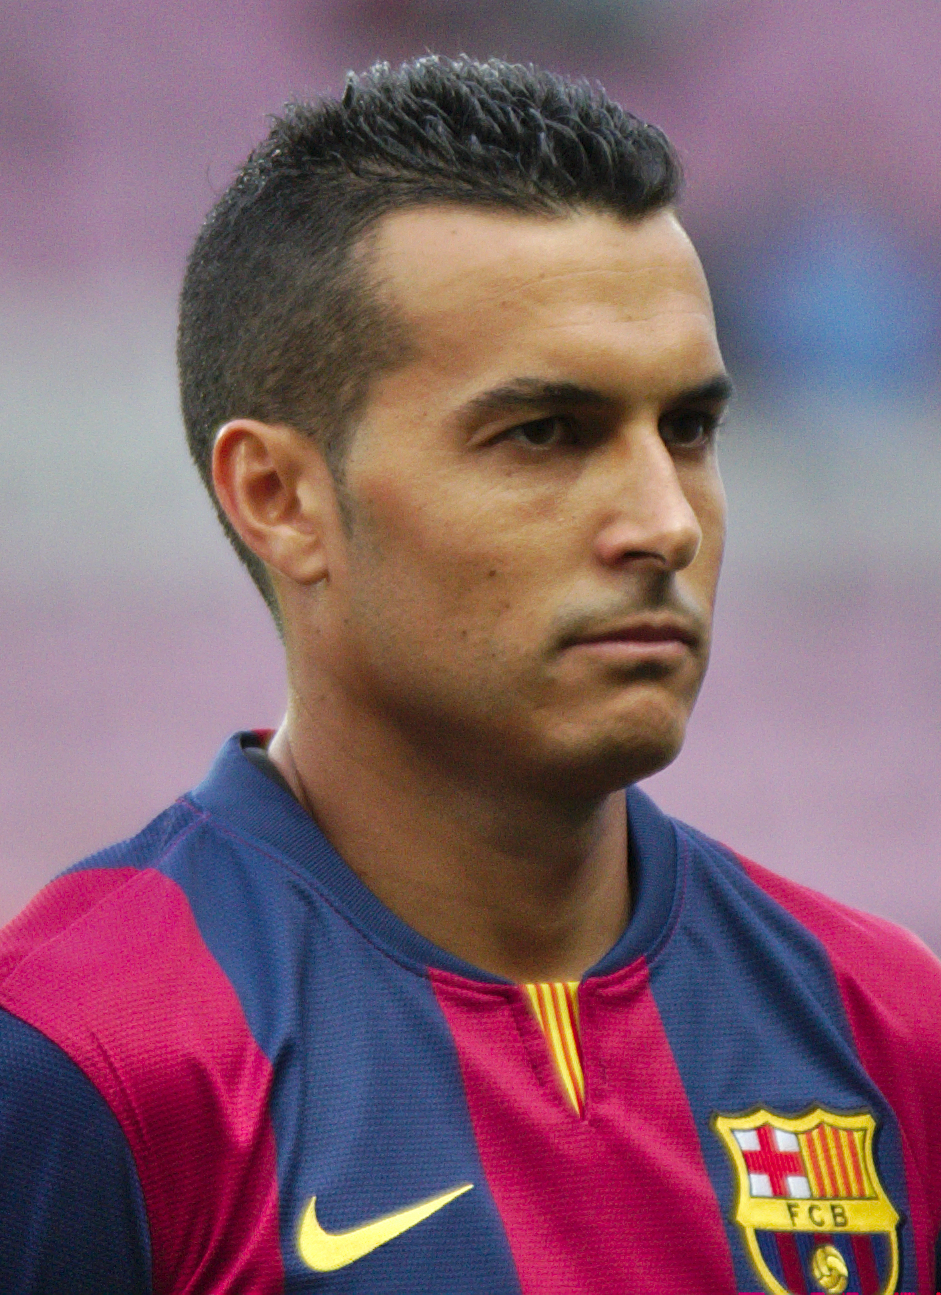
เปโดร (นักฟุตบอลเกิด พ.ศ. 2530)

| name = เปโดร
| image = Barça - Napoli - 20140806 - Pedro Rodriguez (cropped).jpg
| caption = เปโดรขณะเล่นให้กับสโมสรฟุตบอลบาร์เซโลนา|บาร์เซโลนาใน ค.ศ. 2014
| fullname = เปโดร เอลิเอเซร์ โรดริเกซ เลเดสมา
| birth_place = ซานตากรุซเดเตเนริเฟ สเปน
| height = 1.69 เมตร
| position = กองหน้า / กองกลาง#ปีก|ปีก
| currentclub = โซชีเอตาสปอร์ตีวาลาซีโอ|ลาซีโอ
| clubnumber = 9
| youthyears1 = –2004
| youthclubs1 = CD San Isidro|San Isidro
| youthyears2 = 2004–2005
| youthclubs2 = สโมสรฟุตบอลบาร์เซโลนา|บาร์เซโลนา
| years1 = 2005–2007
| clubs1 = สโมสรฟุตบอลบาร์เซโลนา เซ|บาร์เซโลนา เซ
| caps1 = 71
| goals1 = 11
| years2 = 2007–2009
| clubs2 = สโมสรฟุตบอลบาร์เซโลนา เบ|บาร์เซโลนา เบ
| caps2 = 51
| goals2 = 16
| years3 = 2008–2015
| clubs3 = สโมสรฟุตบอลบาร์เซโลนา|บาร์เซโลนา
| caps3 = 204
| goals3 = 58
| years4 = 2015–2020
| clubs4 = สโมสรฟุตบอลเชลซี|เชลซี
| caps4 = 137
| goals4 = 29
| years5 = 2020–2021
| clubs5 = สโมสรฟุตบอลโรมา|โรมา
| caps5 = 27
| goals5 = 5
| years6 = 2021–
| clubs6 = โซชีเอตาสปอร์ตีวาลาซีโอ|ลาซีโอ
| caps6 = 59
| goals6 = 13
| nationalyears1 = 2008
| nationalteam1 = ฟุตบอลทีมชาติสเปน รุ่นอายุไม่เกิน 21 ปี|สเปน รุ่นอายุไม่เกิน 21 ปี
| nationalcaps1 = 2
| nationalgoals1 = 0
| nationalyears2 = 2010–2017
| nationalteam2 = ฟุตบอลทีมชาติสเปน|สเปน
| nationalcaps2 = 65
| nationalgoals2 = 17
| medaltemplates = MedalCountry|
เปโดร เอลิเอเซร์ โรดริเกซ เลเดสมา (; เกิด 28 กรกฎาคม ค.ศ. 1987) หรือรู้จักกันในชื่อ เปโดร เป็นนักฟุตบอลชาวสเปน ปัจจุบันเล่นให้กับโซชีเอตาสปอร์ตีวาลาซีโอ|ลาซีโอ ในเซเรียอา และฟุตบอลทีมชาติสเปน|ทีมชาติสเปน สามารถเล่นในตำแหน่งกองหน้าหรือกองกลาง#ปีก|ปีกก็ได้
เปโดรมีชื่อเสียงโด่งดังมากับสโมสรฟุตบอลบาร์เซโลนา|บาร์เซโลนา ในลาลิกา มาอย่างยาวนาน จนกระทั่งในฤดูกาล 2014–15 ได้เป็นตัวสำรอง เนื่องจากในสโมสรมีแนวรุกอันตรายถึง 3 คน คือ ลิโอเนล เมสซิ, เนย์มาร์ และลุยส์ ซัวเรซ ทำให้เมื่อสิ้นสุดฤดูกาล เปโดรจึงได้ย้ายมาร่วมสโมสรเชลซี หลังเปิดฤดูกาลใหม่ไม่นาน ทั้งที่ตกเป็นข่าวกับแมนเชสเตอร์ยูไนเต็ดมาตลอด
==อ้างอิง==
==แหล่งข้อมูลอื่น==
*
*
Navboxes colour
| title = ทีมชาติสเปน
| bg = #C60B1E
| fg = #FBEA0E
| bordercolor = #000033
หมวดหมู่:นักฟุตบอลชาวสเปน
หมวดหมู่:นักฟุตบอลทีมชาติสเปน
หมวดหมู่:ผู้เล่นสโมสรฟุตบอลบาร์เซโลนา
หมวดหมู่:ผู้เล่นสโมสรฟุตบอลเชลซี
หมวดหมู่:ผู้เล่นสมาคมกีฬาโรมา
หมวดหมู่:ผู้เล่นสโมสรกีฬาลัตซีโย
หมวดหมู่:ผู้เล่นในลาลิกา
หมวดหมู่:ผู้เล่นในพรีเมียร์ลีก
หมวดหมู่:ผู้เล่นในเซเรียอา
หมวดหมู่:ผู้เล่นในฟุตบอลโลก 2010
หมวดหมู่:ผู้เล่นในฟุตบอลโลก 2014
หมวดหมู่:ผู้เล่นในชุดชนะเลิศฟุตบอลโลก
หมวดหมู่:บุคคลจากแคว้นกานาเรียส
หมวดหมู่:ผู้เล่นในฟุตบอลชิงแชมป์แห่งชาติยุโรป 2012
หมวดหมู่:กองหน้าฟุตบอล
หมวดหมู่:ปีกฟุตบอล
หมวดหมู่:ผู้เล่นในชุดชนะเลิศยูฟ่ายูโรปาลีก
หมวดหมู่:ผู้เล่นในชุดชนะเลิศยูฟ่าแชมเปียนส์ลีก
หมวดหมู่:ผู้เล่นในชุดชนะเลิศฟุตบอลชิงแชมป์แห่งชาติยุโรป